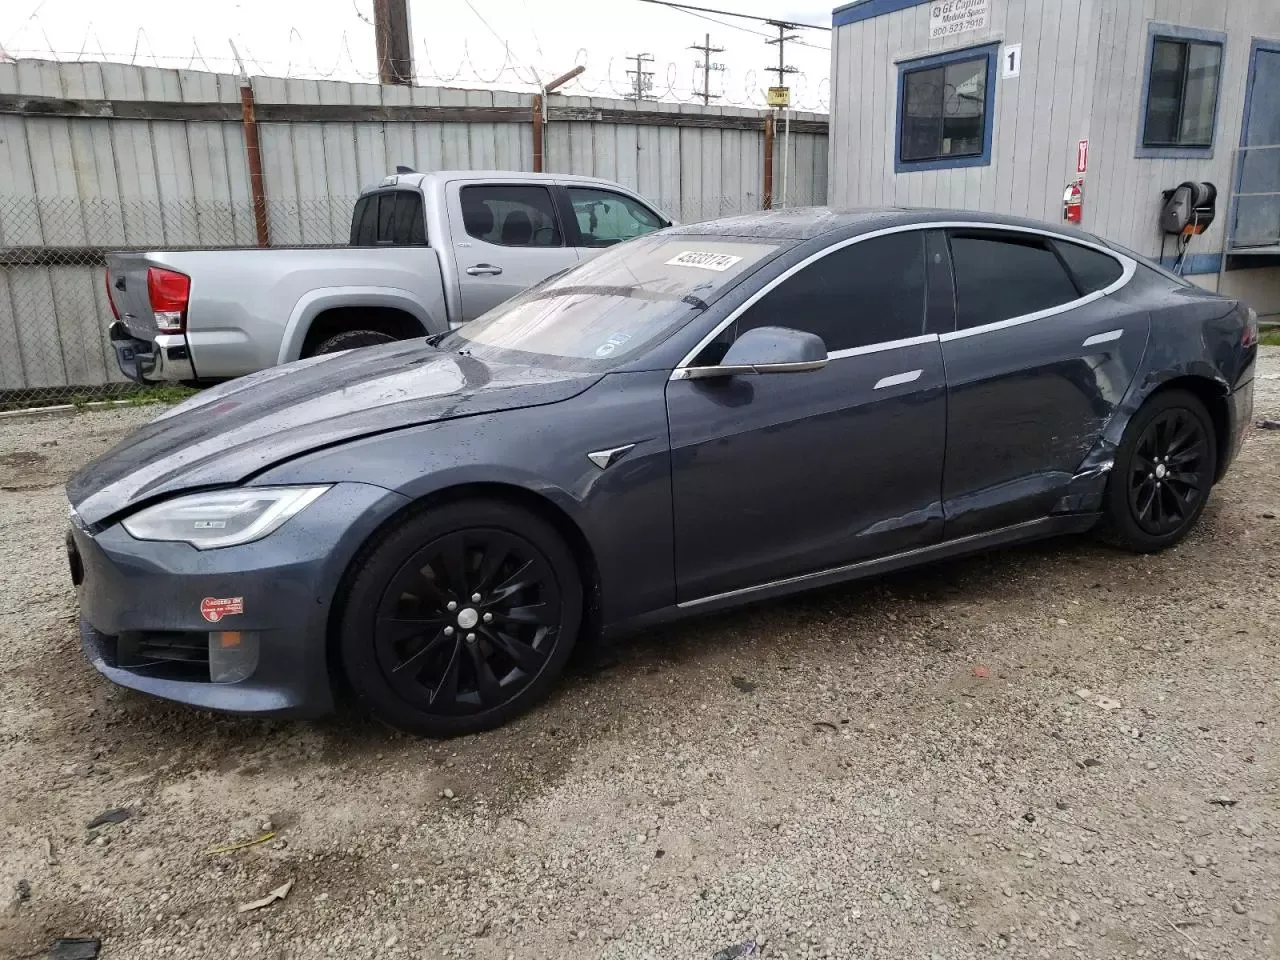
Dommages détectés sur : porte arrière gauche, aile arrière gauche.
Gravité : mineur